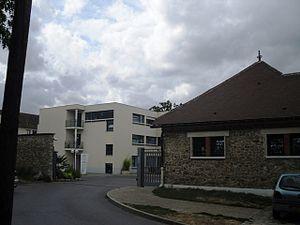
La clinique psychiatrique de L'Abbaye à Viry-Châtillon (Essonne, France).
Viry-Châtillon est une commune française située à vingt-et-un kilomètres au sud de Paris dans le département de l’Essonne en région Île-de-France.